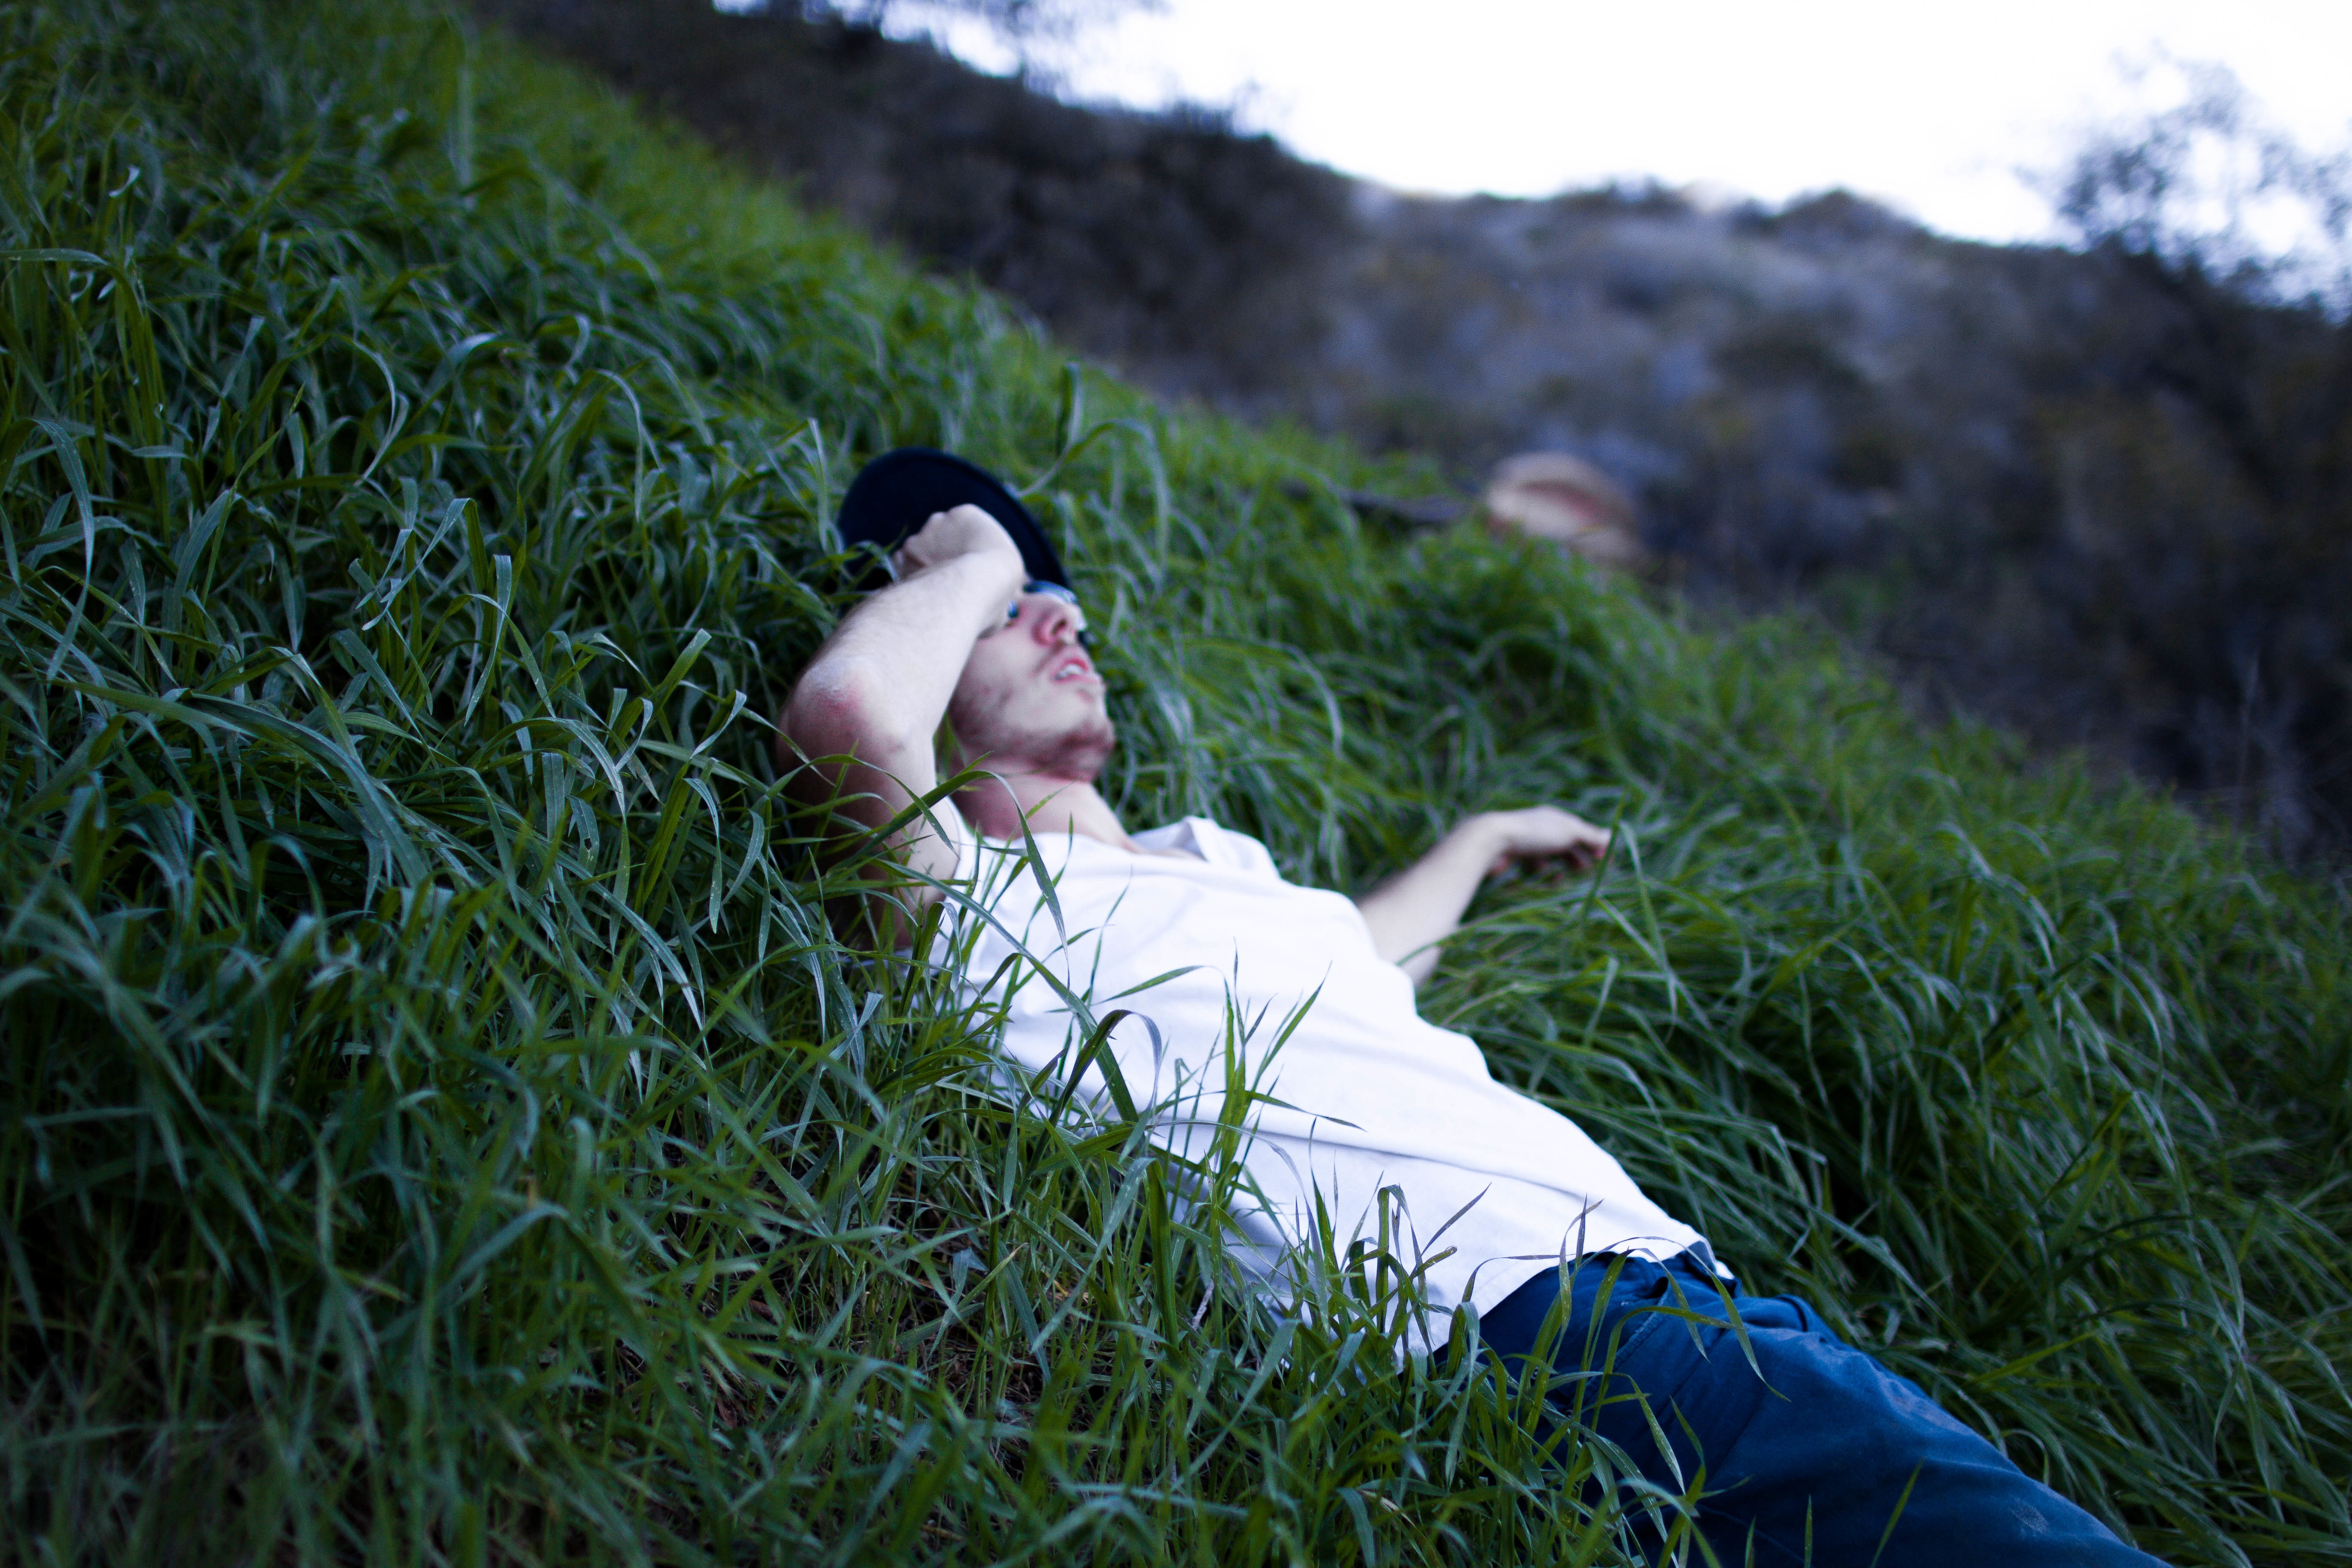
nature, grass, lawn, meadow, sunlight, flower, green, grass family